Iconography of correlations

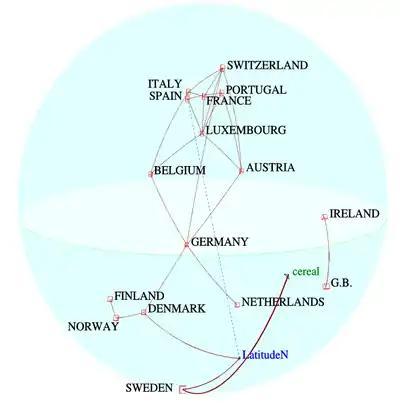
Representation of the proximity of food profiles in Europe.

In exploratory data analysis, the iconography of correlations, or "representation of correlations", is a data visualization technique which replaces a numeric correlation matrix by its graphical projection onto a diagram, on which the “remarkable” correlations are plotted as solid lines (positive correlations) or dotted lines (negative correlations); either shorter lengths, or thicker lines, or both, represent greater correlation projection components.